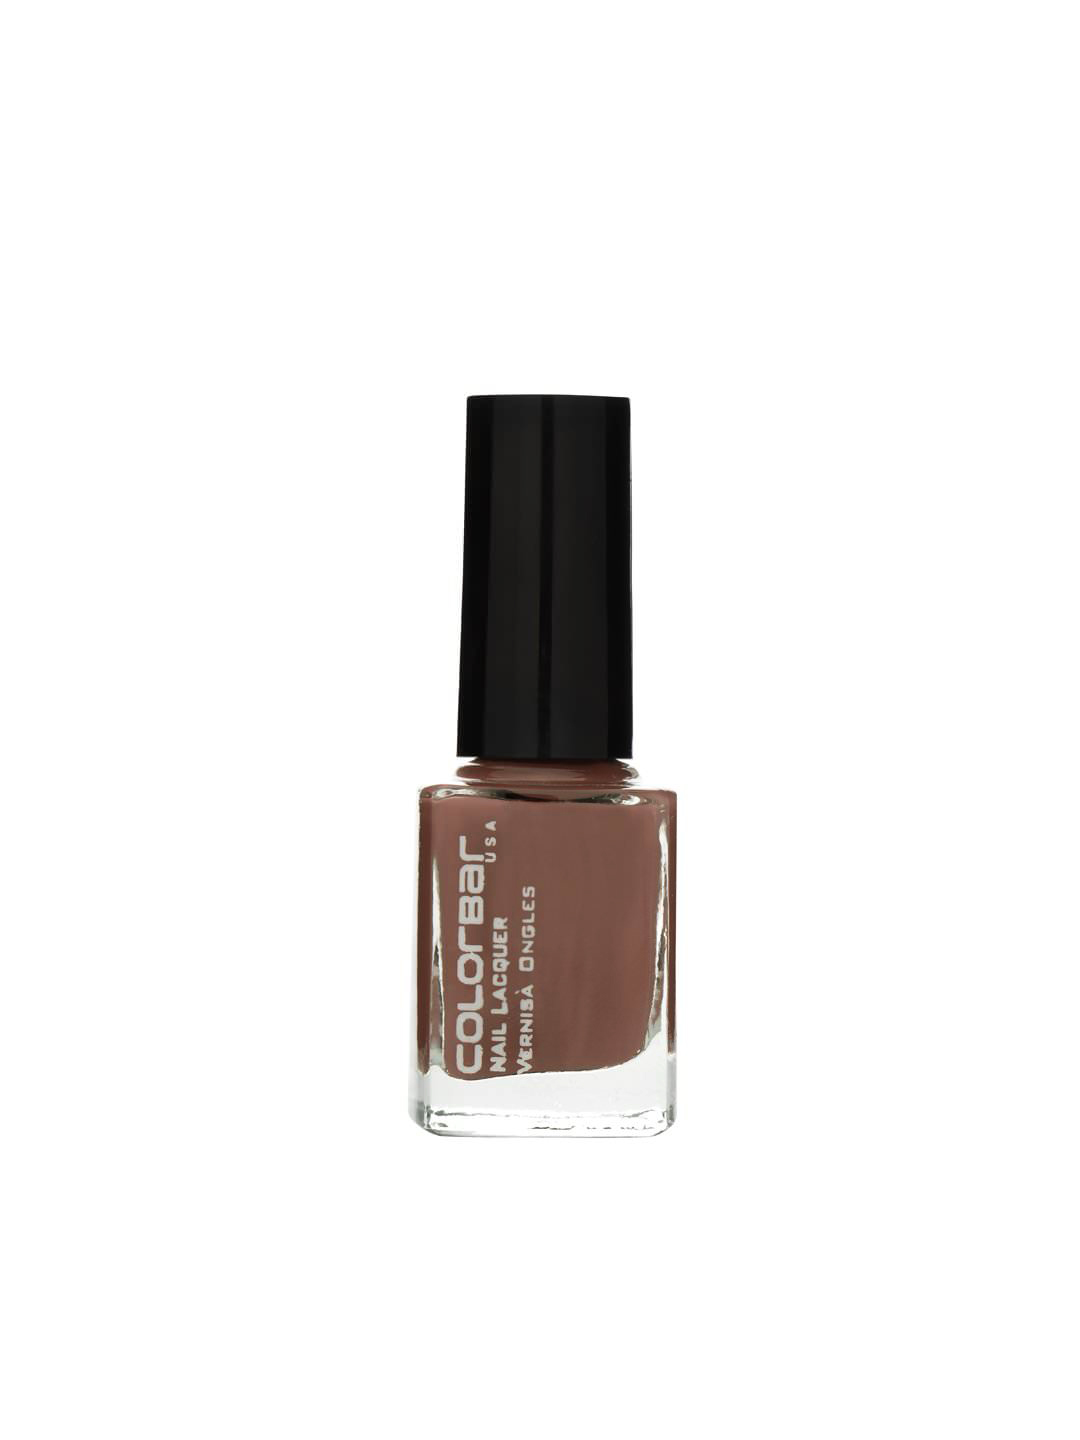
Colorbar Fudge Nail Lacquer 16
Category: Personal Care / Nails / Nail Polish
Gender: Women
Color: Brown
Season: Spring 2017
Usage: Casual